Panathottam

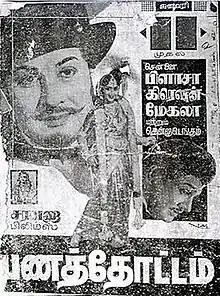
Theatrical release poster

Panathottam is a 1963 Indian Tamil-language action drama film directed by K. Shankar. The film stars M. G. Ramachandran and B. Saroja Devi. It was released on 11 January 1963.